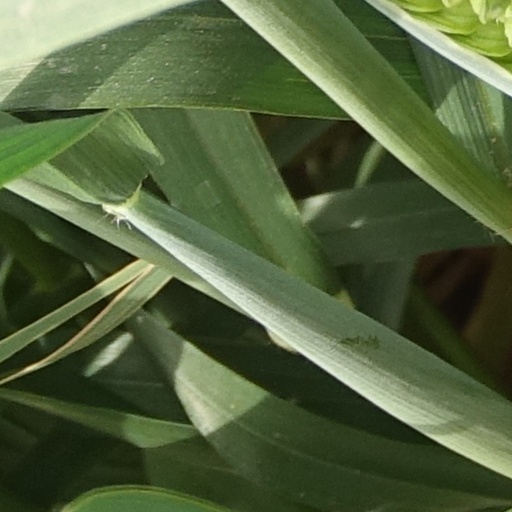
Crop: wheat